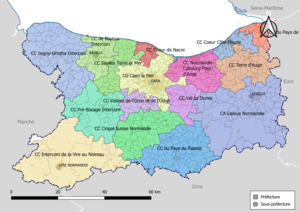
Carte des intercommunalités du département du Calvados, France. Composition au 1er janvier 2019
Le département du Calvados compte, au 1ᵉʳ janvier 2020, 16 intercommunalités à fiscalité propre dont le siège est dans le département regroupant les 527 communes du département.